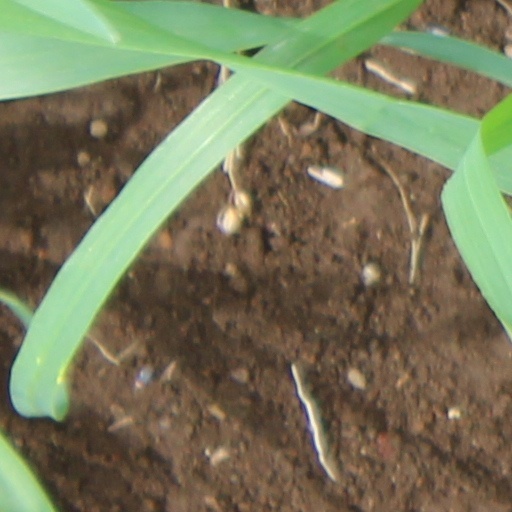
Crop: wheat